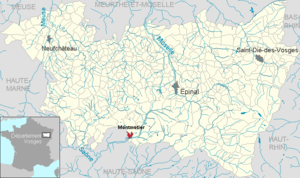
Montmotier dans le département des Vosges, Lorraine, France
Montmotier est une commune française située dans le département des Vosges en région Grand Est.